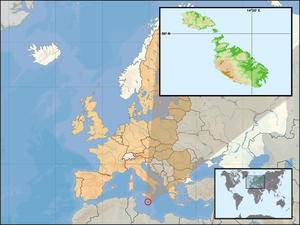
Malte, en forme longue la République de Malte, est un État insulaire d'Europe situé au milieu de la Méditerranée, à 93 kilomètres au sud de la Sicile. Il est constitué d'un archipel de huit îles, dont quatre sont habitées, et de plusieurs îlots et rochers. La capitale du pays est La Valette, établie sur l'île de Malte.